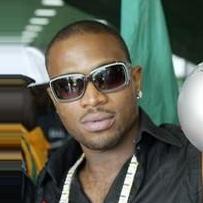
Age: 26